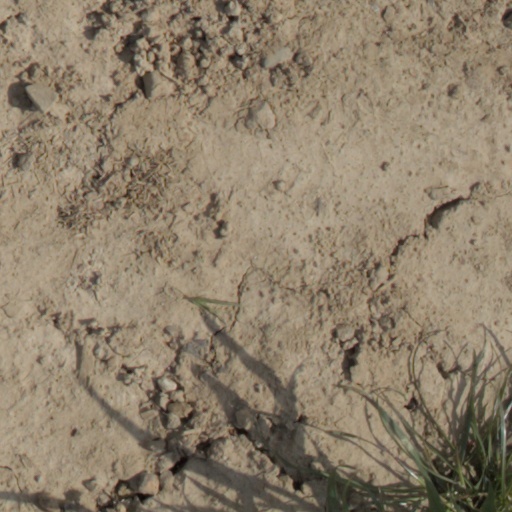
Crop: wheat